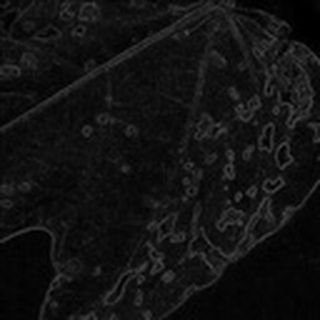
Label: cotton_bacterial_blight